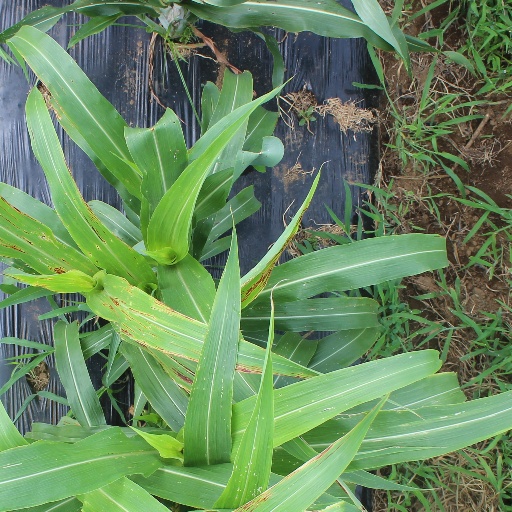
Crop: sorghum